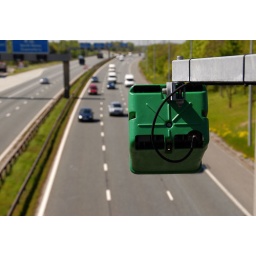
UK motorway traffic monitoring and management system watching cars and trucks as they drive by on the motorway.